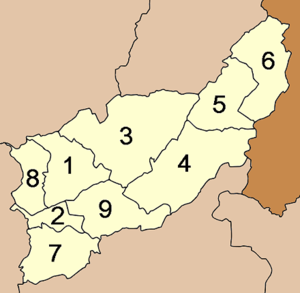
Uttaradit est une province de Thaïlande.